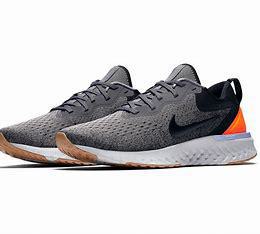
Brand: Nike
Model: Odyssey React